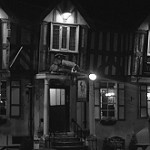
Label: B & W